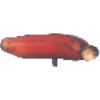
Label: Banana Red 1